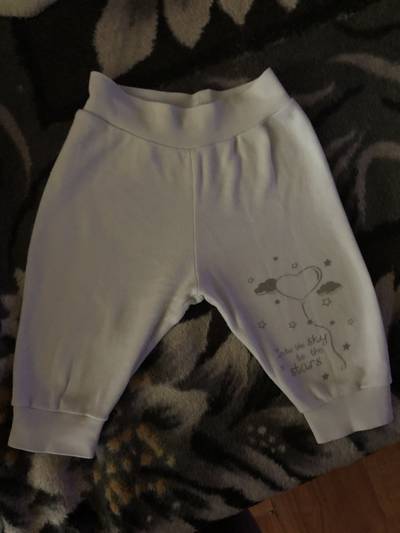
Waste category: clothes